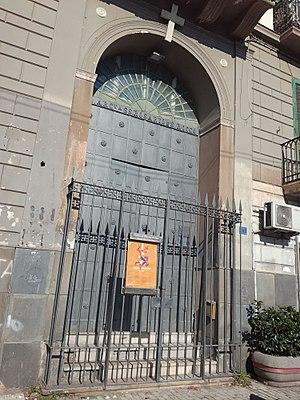
L'église San Rocco alla Riviera di Chiaia est une église du centre historique de Naples dédiée à saint Roch. Elle donne sur la Riviera di Chiaia.